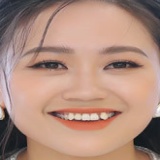
ca sĩ Phương Thanh